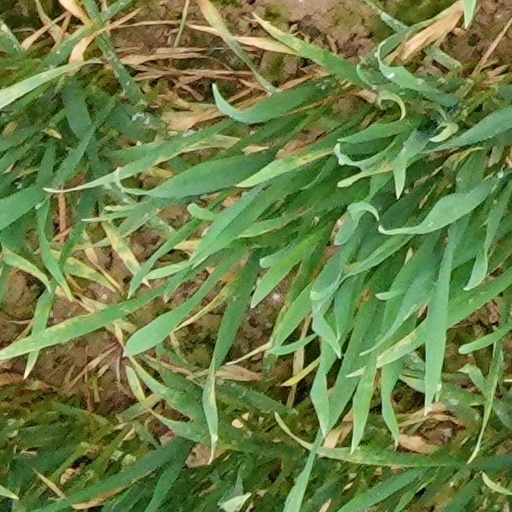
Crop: wheat